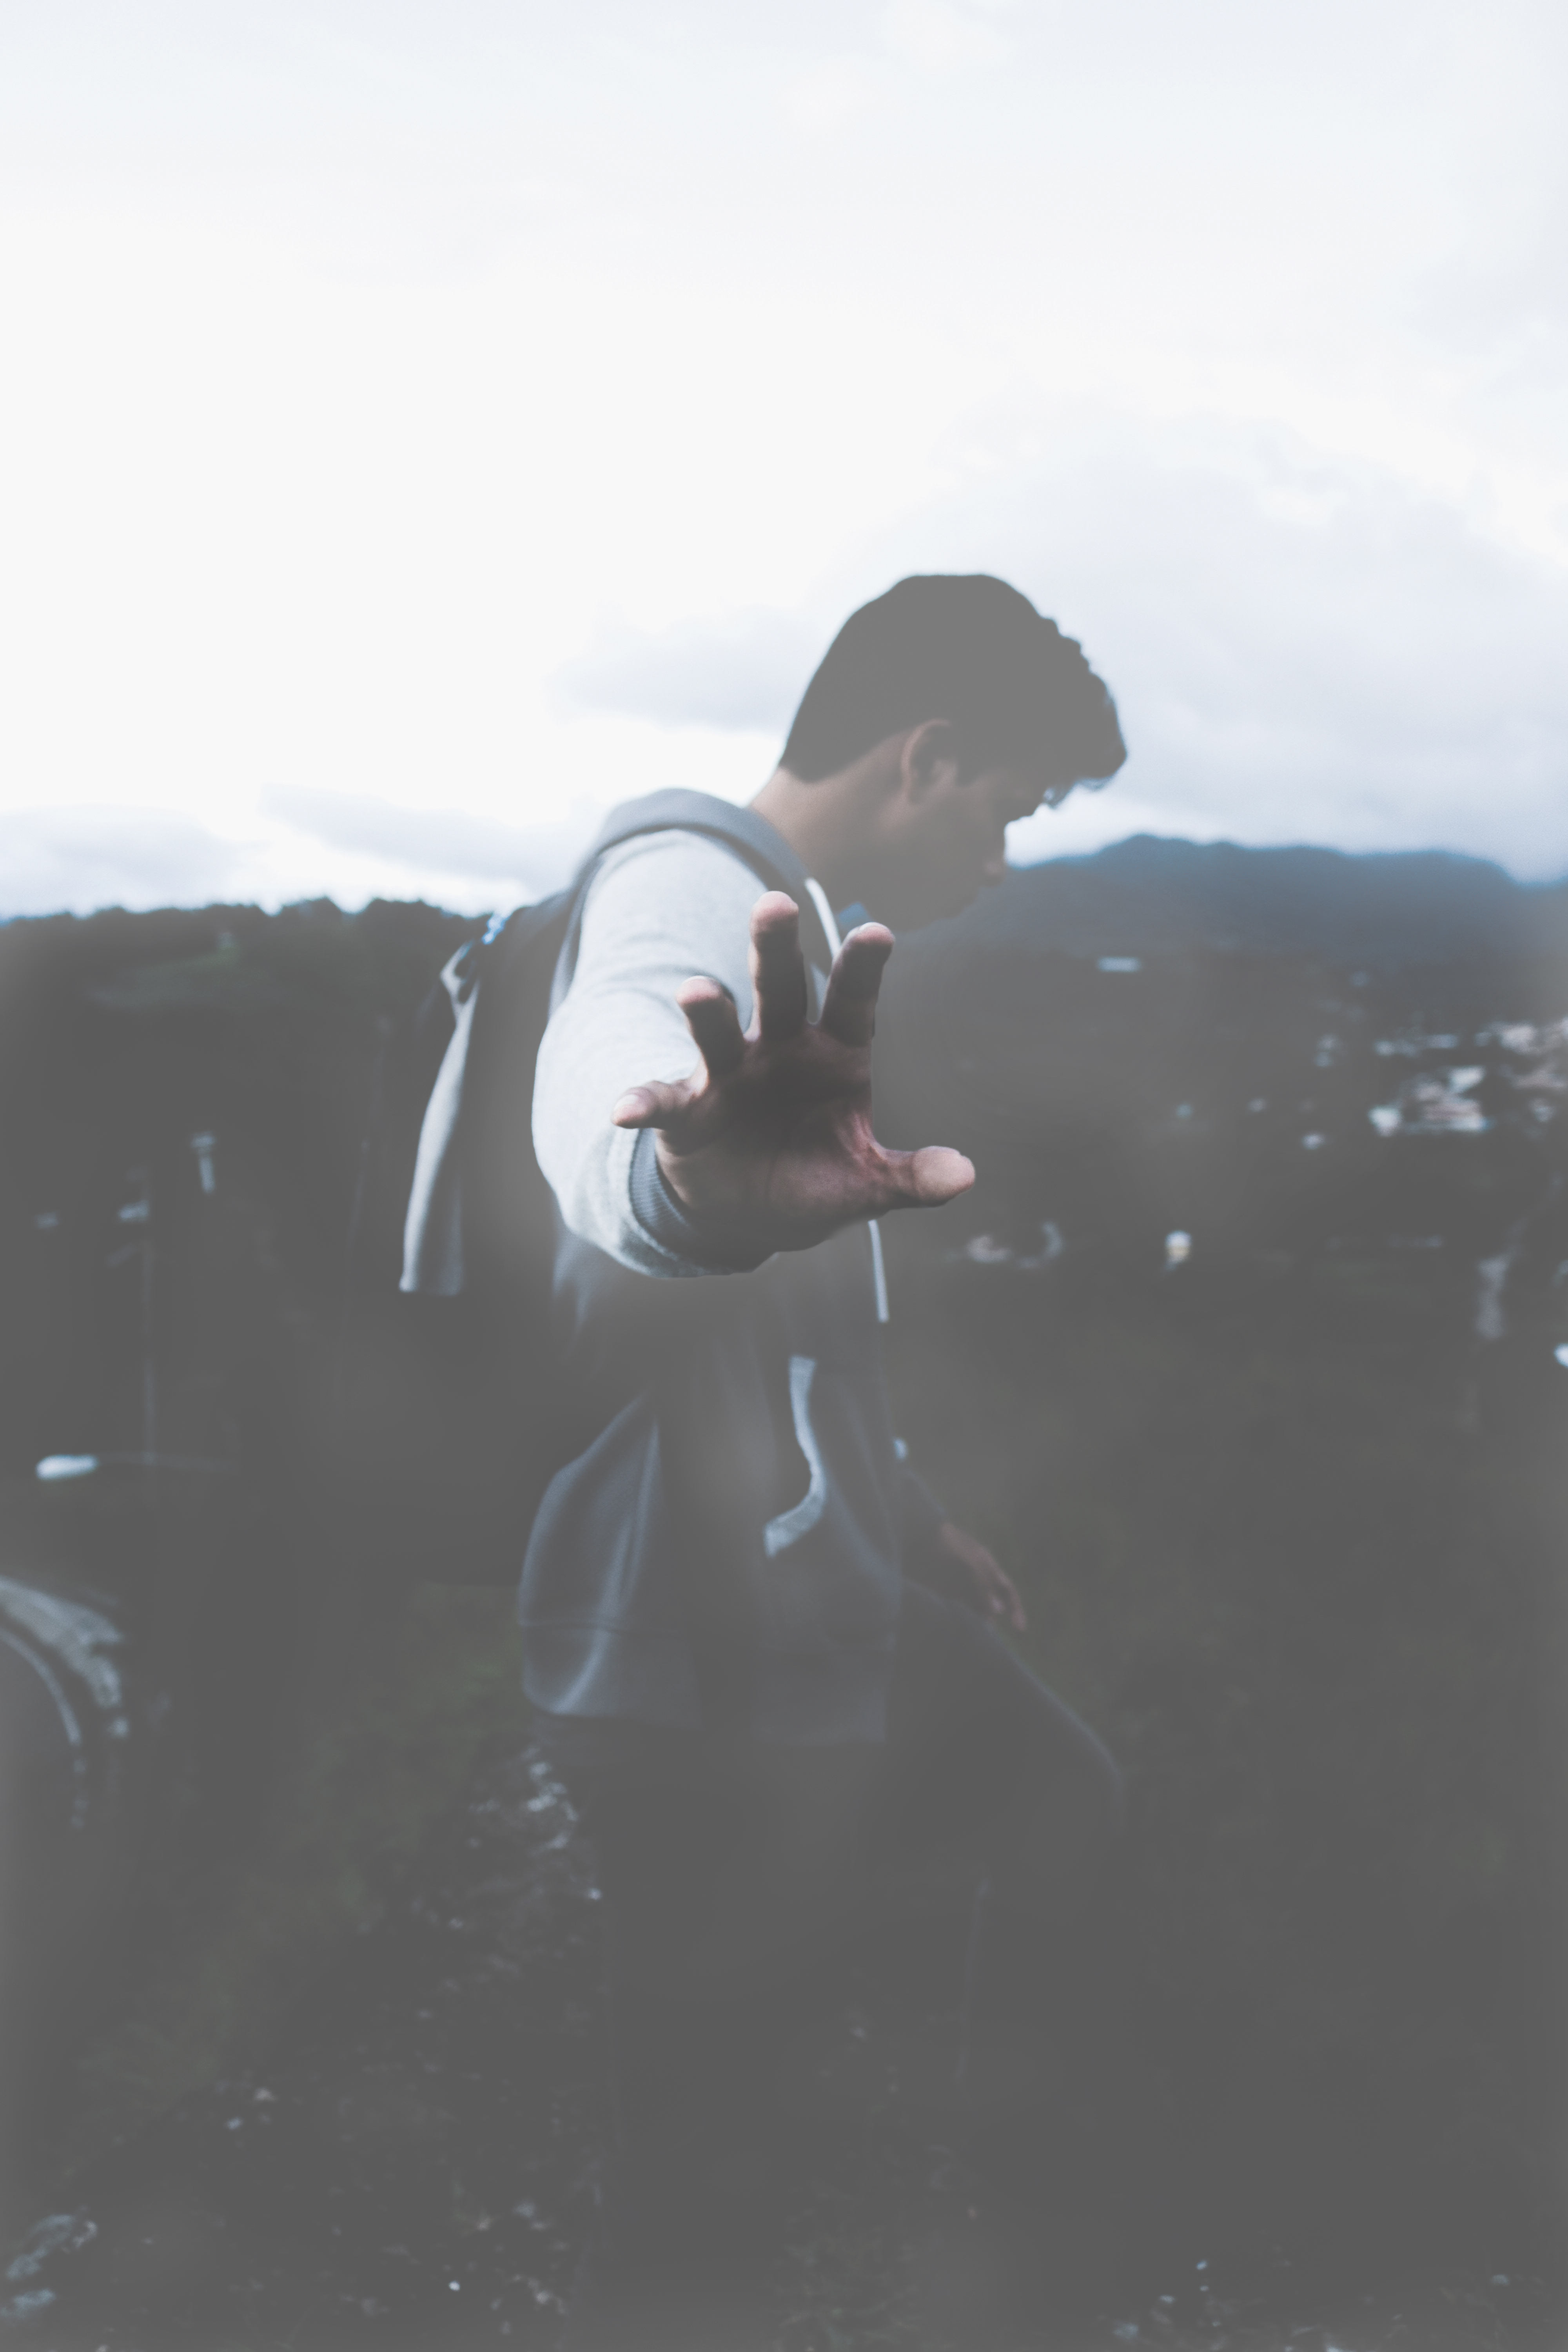
sea, water, ocean, wave, surfing, reflection, surfboard, image, surfing equipment and supplies